FHB Mortgage Bank

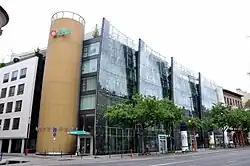
The headquarters of the FHB Mortgage Bank in Budapest

FHB Mortgage Bank was Hungary's largest mortgage re-financer. Formerly state-owned, it was floated on the stock market in 2003, and the government sold its remaining A shares in 2007. As of 17 August 2011, FHB Mortgage Bank Co. Plc. had market capitalization of US$232.4 million.